René Merino Monroy

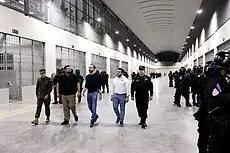
Merino (far-left) touring CECOT

On 1 February 2023, Bukele posted a video to Twitter showing him, Merino, General Director of Penal Centers Osiris Luna Meza, Director of the National Civil Police Mauricio Arriaza Chicas, and Minister of Public Works Romeo Herrera touring the Terrorism Confinement Center (CECOT), a prison with the capacity to hold 40,000 inmates. CECOT was built to incarcerate those arrested in the country's gang crackdown. During the tour, Merino presented the 1,000 guards, 600 soldiers, and 250 police officers which would be assigned to operate and secure the prison to Bukele. CECOT opened on 24 February 2023, and , the prison holds over 12,500 inmates.